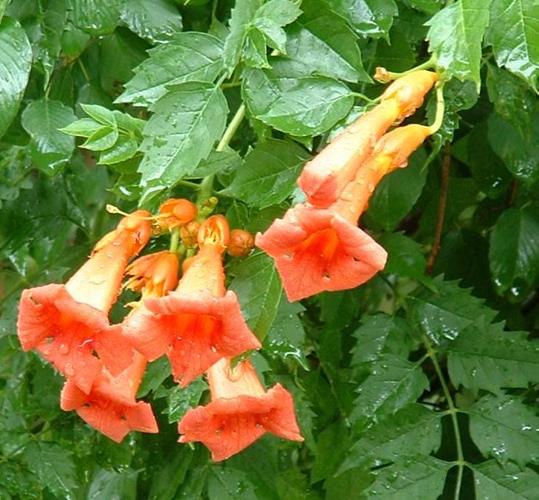
Label: trumpet creeper